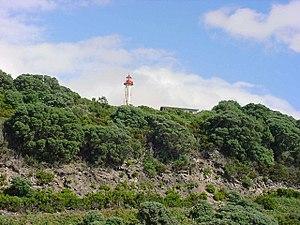
Le phare de Serreta est un phare situé sur le promontoire de Ponta do Queimado, dans la freguesia de Serreta de la municipalité de Angra do Heroísmo, sur l'île de Terceira.